Portuguese Air Force

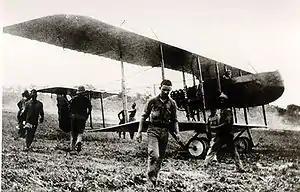
Portuguese Farman F.40 in Mozambique, during the East African Campaign of World War I

In 1912, the Portuguese Government received its first airplane, a Deperdussin B, offered by the Portuguese-born Colonel Albino Costa of the Brazilian Army. The Government further received a Maurice Farman MF4 offered by the "O Comércio do Porto" newspaper and an Avro 500 offered by the Portuguese Republican Party. These aircraft would be integrated in the Aerostation Company, but remained for years without use because of the non-existence of pilots.